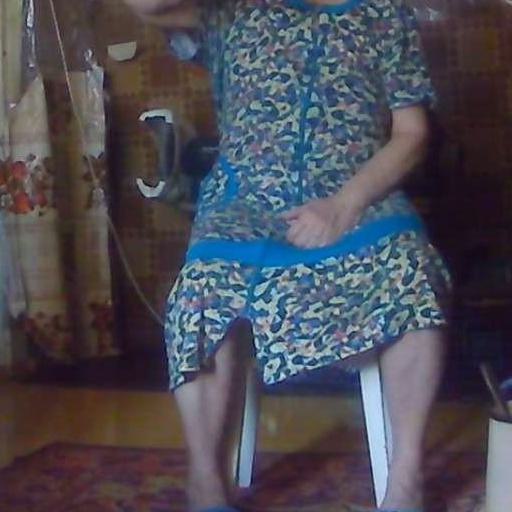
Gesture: no_gesture